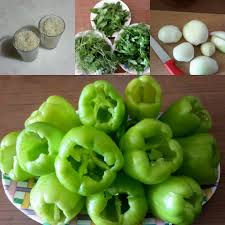
Yemek: biber_dolmasi